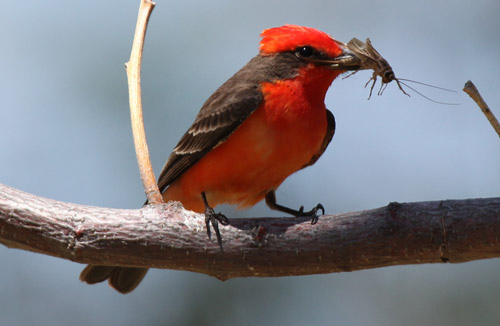
a colorful bird with red on the breast, belly and crown, with black wings.
a red flycatcher bird with red crested crown, brown wings and white wingbars.
this is an orange bird with a brown wing and black feet.
this is an orange bird with a brown wing and feet.
this marvelous red bird features small, black eyes and narrow feet.
this bird has a deep, bright orange body with black along the side of the head, back of the body and on the tail, the feet and beak are black.
this bird has wings that are black and has a red body
this bird has brown primaries, a red crown, and a red breast.
this bird is red with black and has a long, pointy beak.
this bird has black wings and a striking, tufted red crown.
Species: Vermilion Flycatcher